Willie Davis (defensive end)

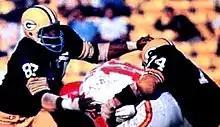
Davis (far left) in the first Superbowl, 1967.

Davis played in an era when neither tackles nor sacks were official statistics. However, John Turney, a member of the Professional Football Researchers Association, reports that Davis had in excess of 100 sacks during his 10-year Green Bay career (1960–69), "possibly more than 120," including a minimum of 40 over the 1963–65 seasons alone. Davis himself is quoted as saying, "I would think I would have to be the team's all-time leader in sacks. I played 10 years and I averaged in the 'teens' in sacks for those 10 years. I had 25 one season. [Paul] Hornung just reminded me of that the other day." Davis earned All-Pro honors 5 times (1962, 64–67). He was voted to the Pro Bowl five times (1963–67).